Landkreis Friedeberg Nm.

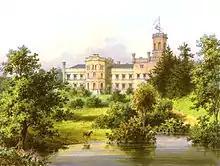
Mehrenthin (Mierzęcin) manor around 1860, Alexander Duncker collection

The territory formed part of medieval Piast-ruled Poland and its provincial Duchy of Greater Poland, before the annexation of the area by the Margraviate of Brandenburg. In the late medieval period, the Margraviate of Brandenburg was divided into districts known as "Kreise". One of these historical districts was the "Friedeberger Kreis" or the "Friedeberg district", which formed one of the four so-called "Hinterkreise" in the Neumark.